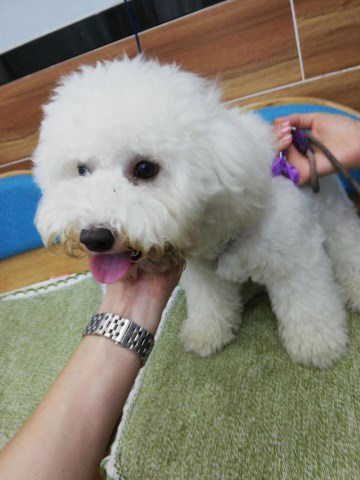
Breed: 3083-n000117-Bichon_Frise